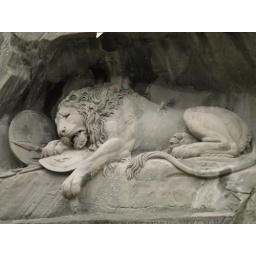
Carved lion into cliff face in honour of Swiss mercenary soldiers.